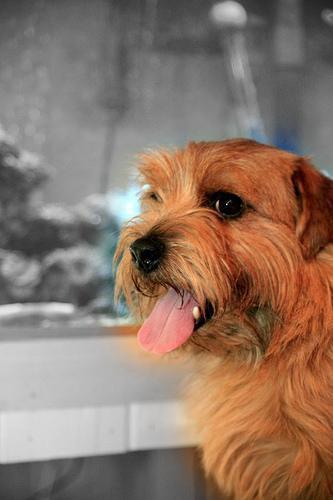
Norfolk_terrier